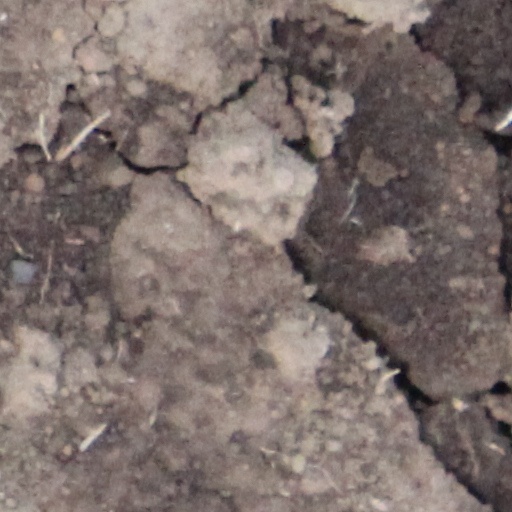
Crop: wheat